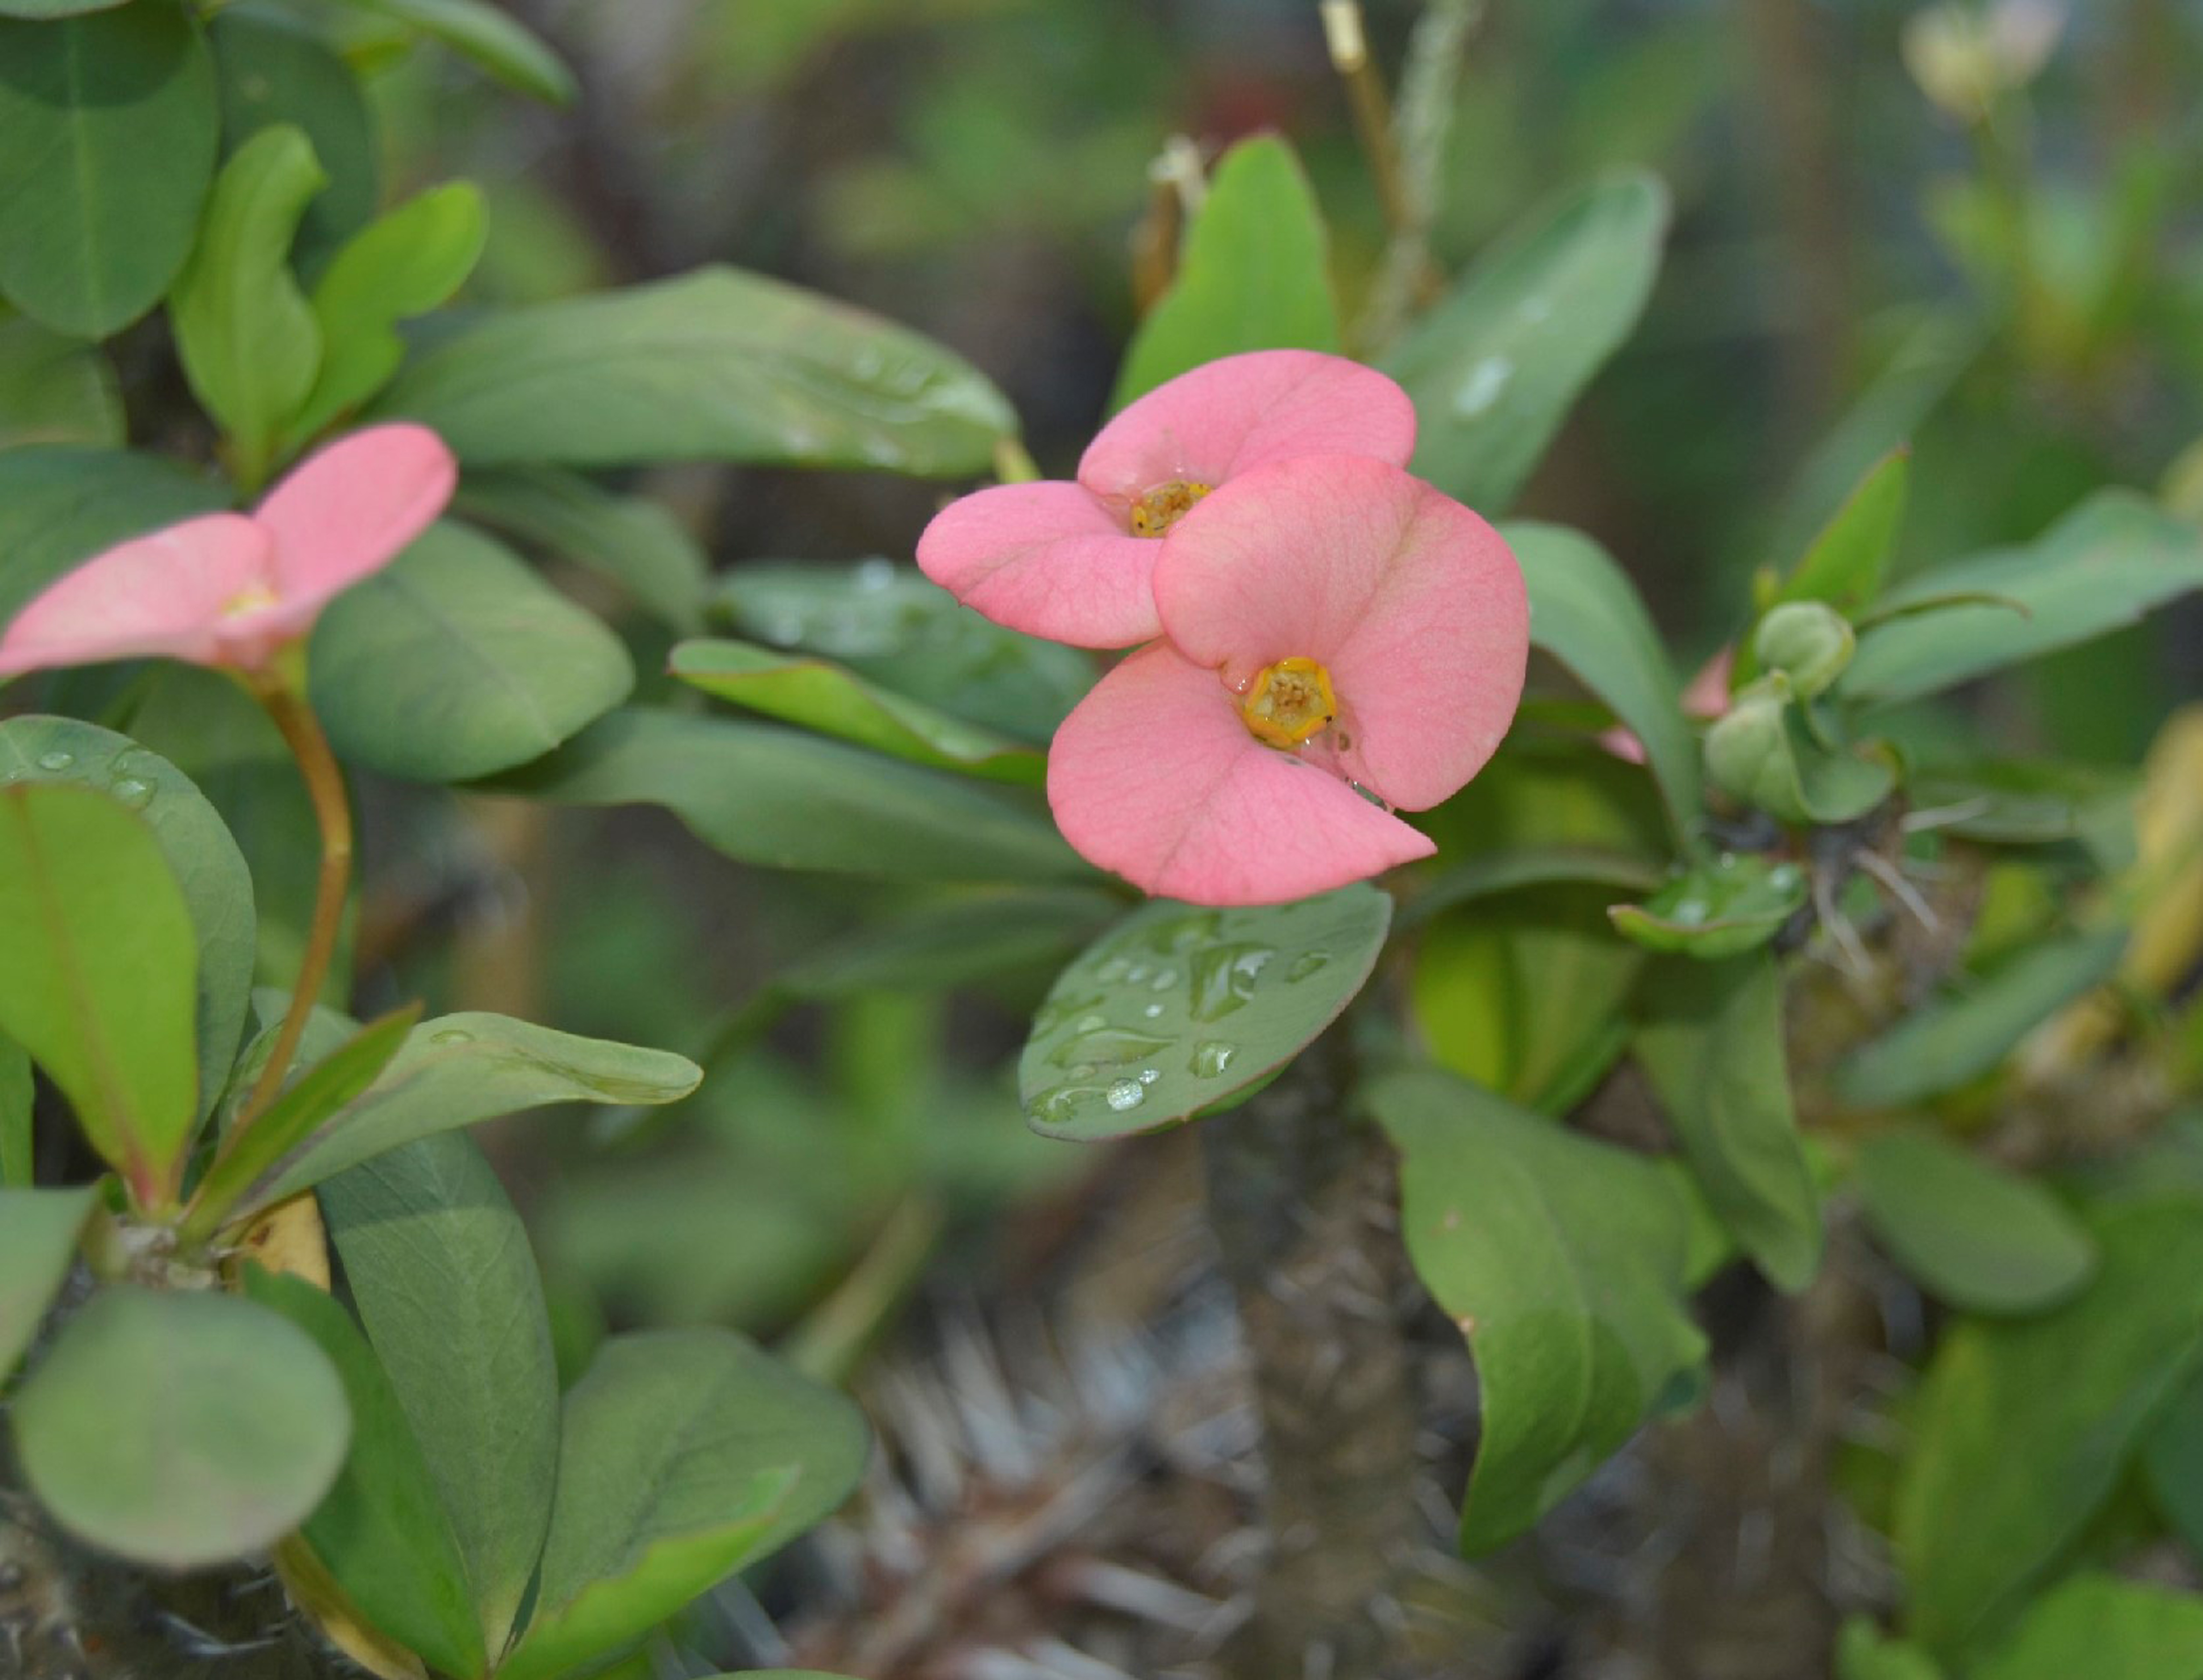
plant, leaf, flower, evergreen, botany, flora, wildflower, shrub, flowering plant, land plant, arctostaphylos uva ursi